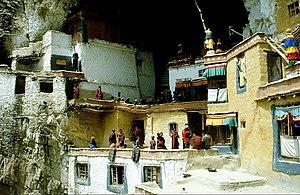
Le monastère bouddhiste (gompa) de Phuktal au Zanskar.
Le monastère de Phuktal ou Phugtal Gompa est un monastère bouddhiste au sud-est du Zanskar, Ladakh dans le nord de l'Inde.